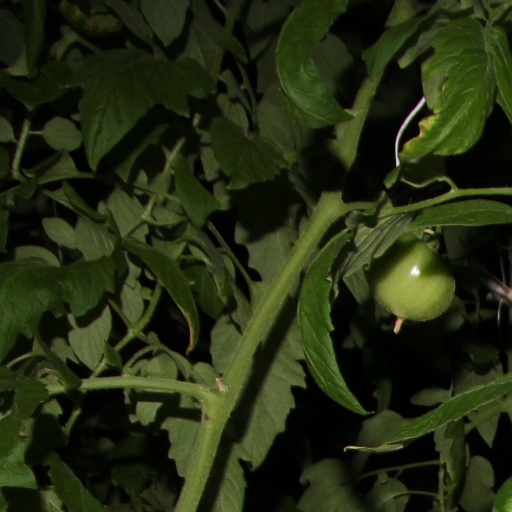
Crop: tomato